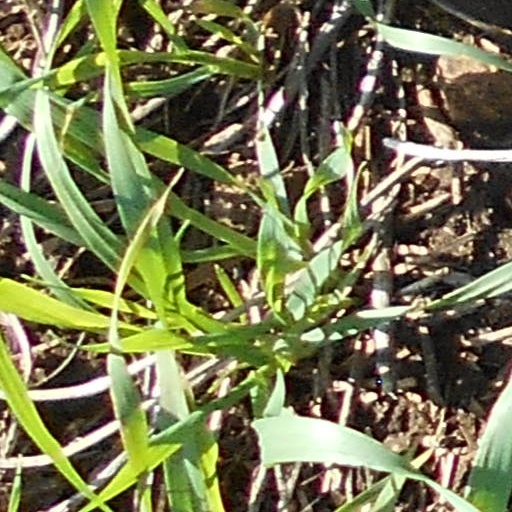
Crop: wheat